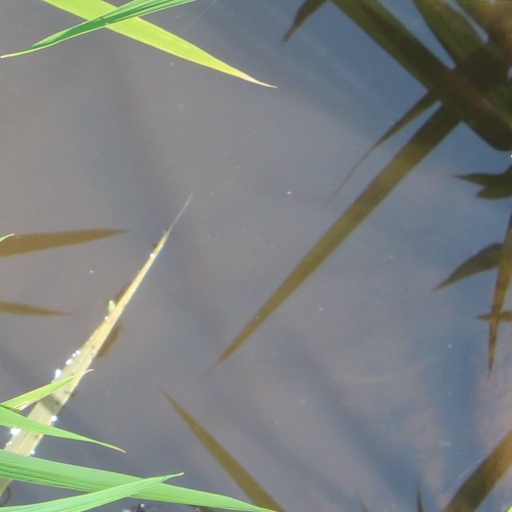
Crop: rice